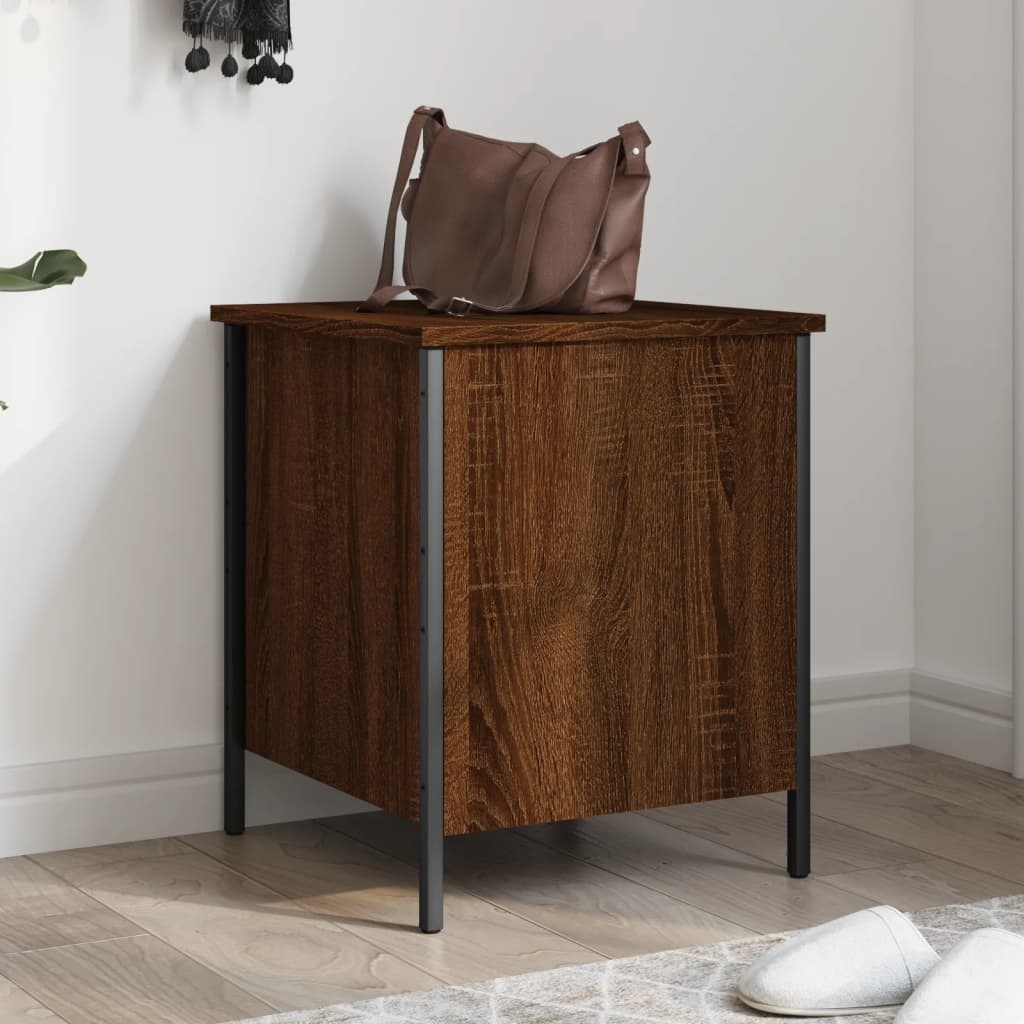
Storage Bench Brown Oak Engineered wood, metal Compact
This storage bench strikes a perfect balance between functionality and style, ideally suited for enhancing your entryway, living room, or bedroom. Dressed in a stunning brown oak finish, its industrial design complements modern decor while providing ample seating space and exceptional hidden storage capabilities. Ample Storage: This bench has a roomy compartment for keeping shoes, bags, and other bits organized, keeping your space nice and tidy. Sturdy Construction: The solid metal frame adds to the style while ensuring it lasts, supporting up to 242.5 lbs. Adjustable Feet: You can easily level it out for uneven floors, which adds to its stability. Smooth Oak Finish: The lovely finish makes it easy to maintain; just a quick wipe with a damp cloth brings back its shine. Versatile Use: Great for entryways and hallways, it’s not just for sitting—it adds a nice touch to any space while being super functional. Color: Brown Shape: Rectangular Material: Engineered wood Finish: Smooth surface oak finish Indoor/Outdoor: Indoor Only Cover Included: No Room: Hallway Capacity: Plenty of storage space to organize all sorts of stuff. Maximum Number of People: 1 Maximum Weit: 242.5 lbs Dimensions: 16.7 x 15.7 x 19.7 in (W x L x H) Weight: 21.94 lbs Seat Depth: 16.7 in Seating Capacity: 1 Swings: No Delivery Contains: Components for the storage bench and an instruction manual. Assembly Required: Yes Recommended Number of People for Assembly: 2
Brand: vidaXL
Category: Furniture > Benches > Storage & Entryway Benches > Cubby Benches